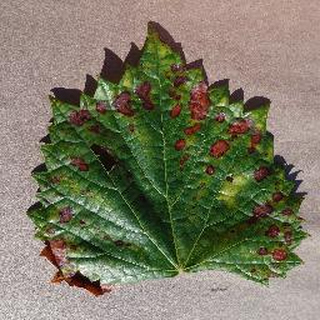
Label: grape_esca_black_measles